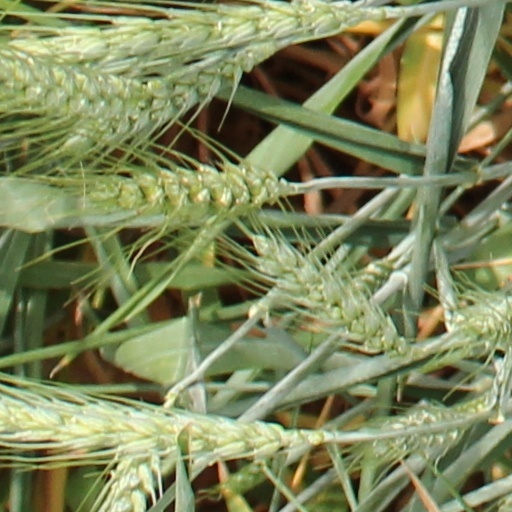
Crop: wheat